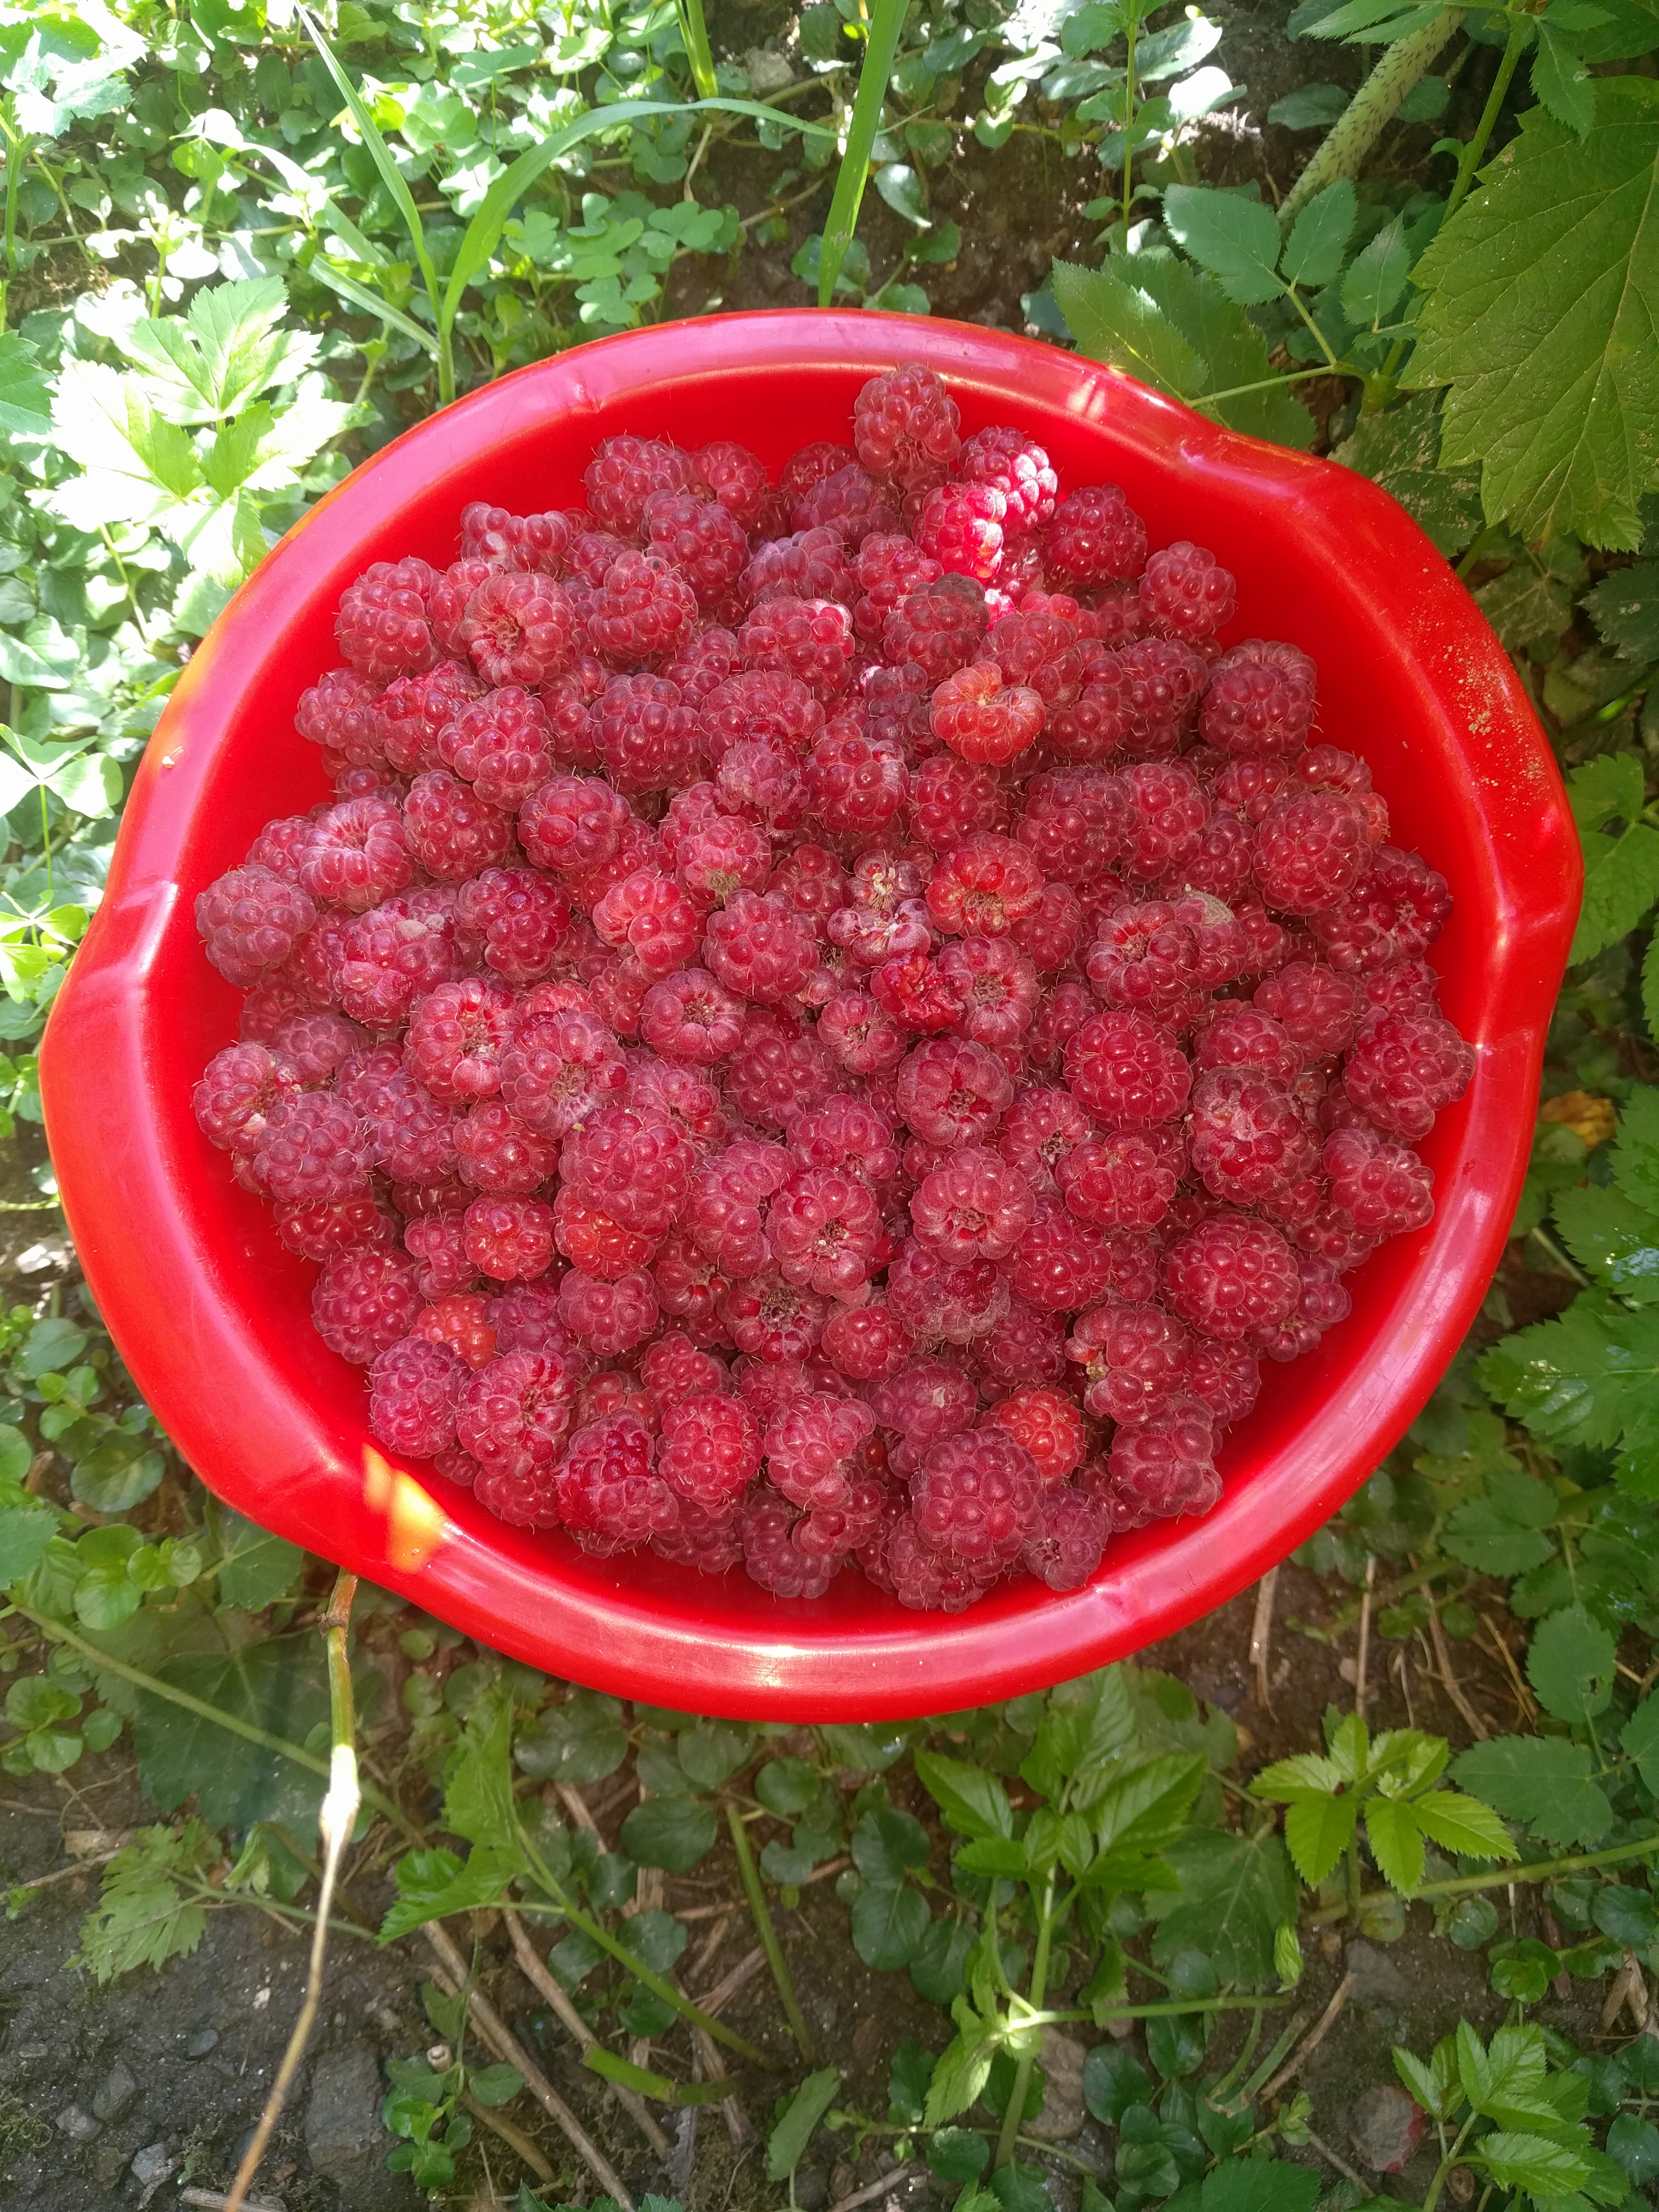
Label: generalcompost